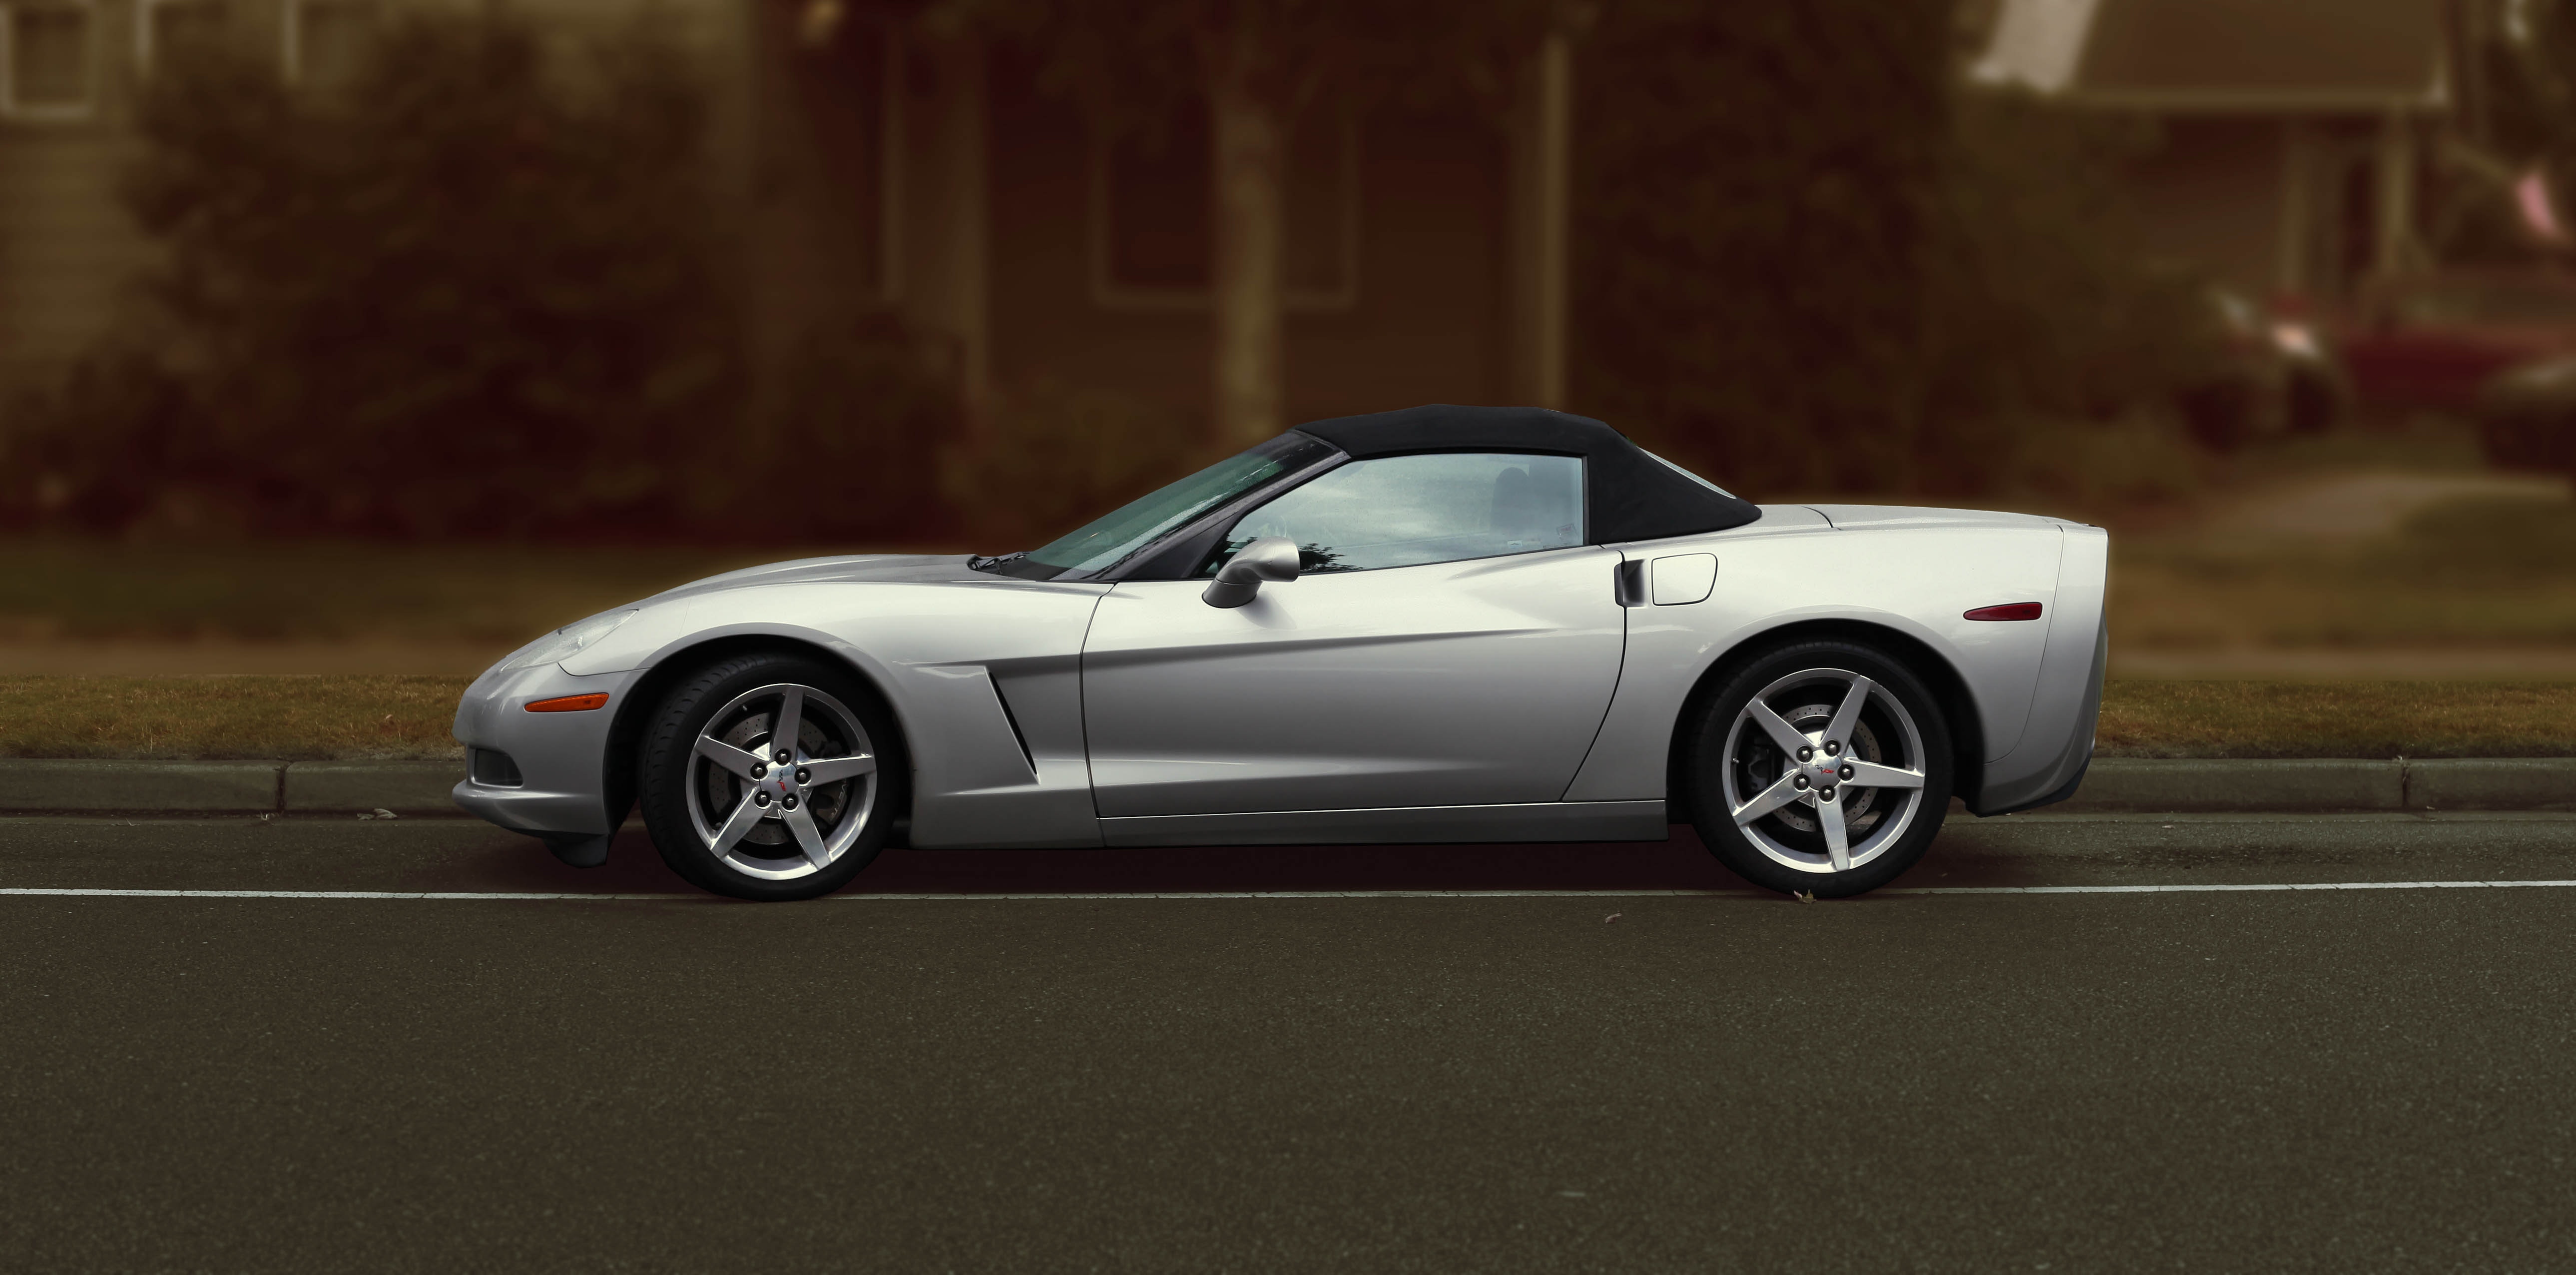
land vehicle, vehicle, car, alloy wheel, motor vehicle, wheel, sports car, performance car, automotive design, rim, automotive wheel system, chevrolet corvette c6 zr1, personal luxury car, automotive exterior, supercar, chevrolet corvette, hardtop, muscle car, luxury vehicle, auto part, tire, automotive tire, coupe, chevrolet, sedan, fender